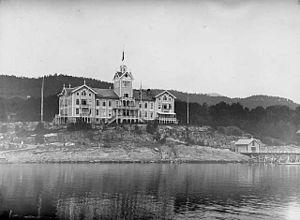
Molde est une ville et une commune norvégienne située dans le district du Romsdal, dans le comté du Møre og Romsdal. Elle est placée sur le rivage nord du Romsdalsfjord, sur la Péninsule Romsdal qui entoure le Fannefjord et Moldefjord. La ville compte, au 1ᵉʳ janvier 2012, 20 132 habitants pour une superficie de 364 km². Il s'agit de la 24ᵉ agglomération norvégienne en nombre d'habitants, et de la 254ᵉ en superficie.